International Lenin School

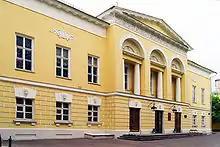
Povarskaya street

The International Lenin School (ILS) was an official training school operated in Moscow, Soviet Union, by the Communist International from May 1926 to 1938. It was resumed after the Second World War and run by the Communist Party of the Soviet Union; it continued until the dissolution of the Soviet Union. The ILS taught both academic courses and practical underground political techniques with a view to developing a core disciplined and reliable communist political cadres for assignment in communist parties around the world.